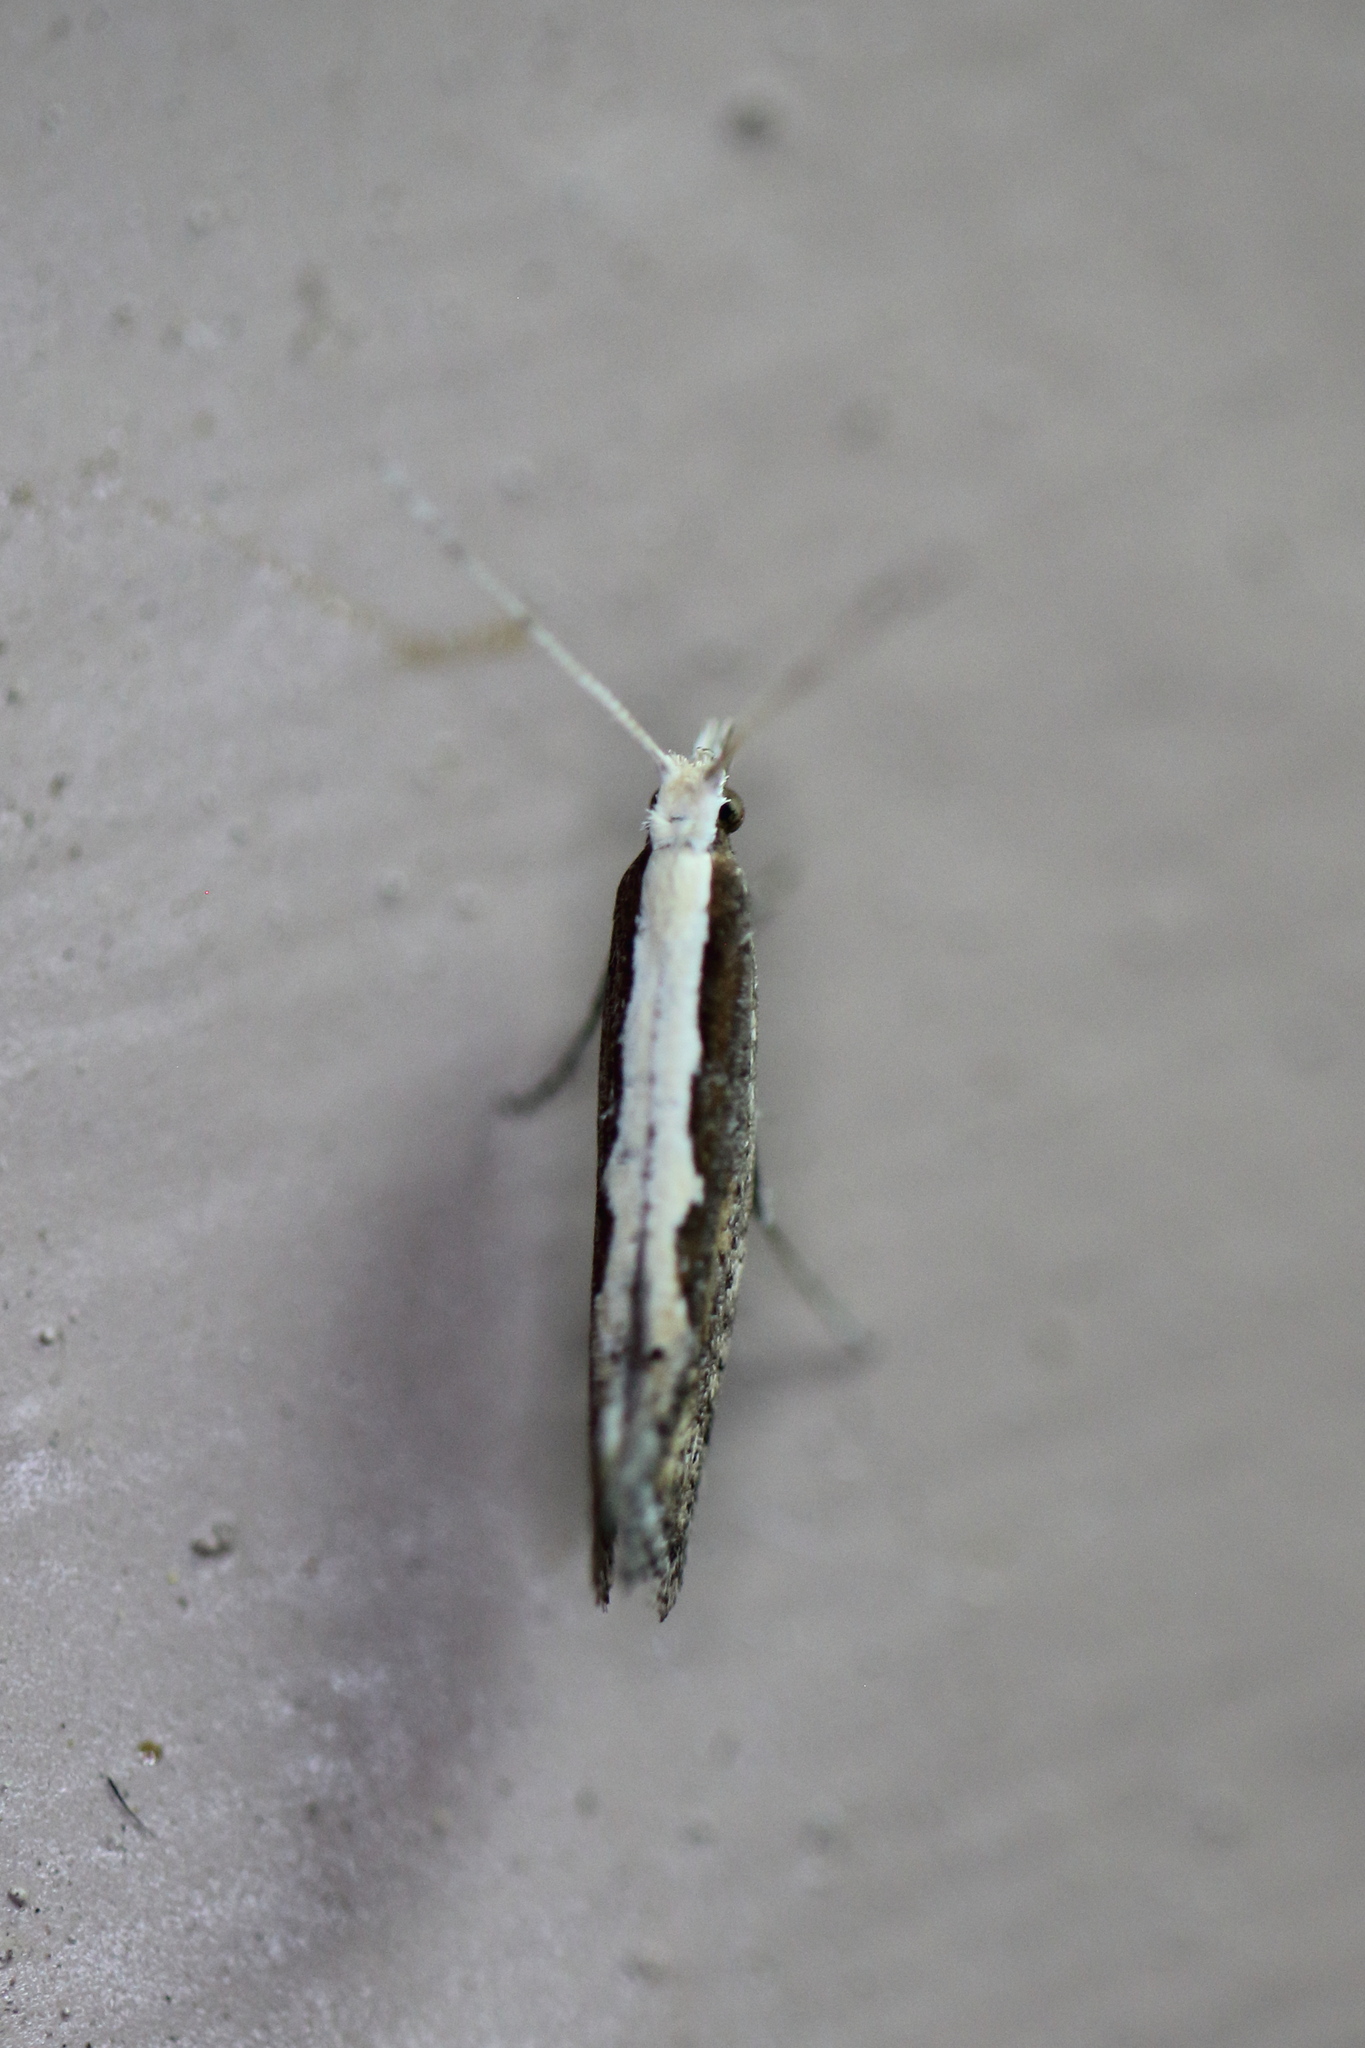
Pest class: diamondback_moth